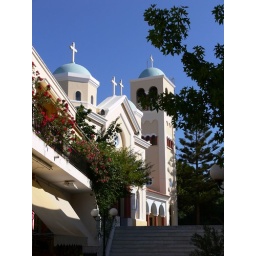
The main Greek Orthodox church in Kos Town, it has a funky little neon cross too!!